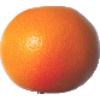
Label: Grapefruit Pink 1